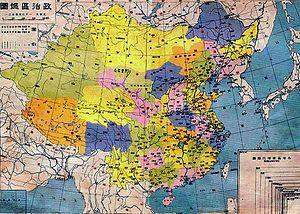
Le Xikang ou Sikang est une ancienne province créée sous la République de Chine en 1928, d'après un article de 1930 de George Babcock Cressey, en 1939 pendant l'invasion japonaise d'après une publication de Lawrence Epstein de 2000 et qui prendra fin sous la République populaire de Chine, en 1955. Elle remplace donc en 1928 le District spécial de Chuanbian, et remplaçant la voie du chuanbian crée sous la dynastie Qing.
Golmud est une ville-district tibéto-mongole de la province du Qinghai en Chine, établie le 14 juin 1980. Elle est placée sous la juridiction de la préfecture autonome mongole et tibétaine de Haixi.
Le Kham est l'une des trois provinces traditionnelles du Tibet, les autres étant l'Ü-Tsang et l'Amdo, habitée principalement par les Khampas.
La préfecture autonome tibétaine de Garzê est une division administrative du nord-ouest de la province du Sichuan en République populaire de Chine. Son chef-lieu est le xian de Kangding.
La période de l'histoire allant de 1912 à 1951 est celle durant laquelle le Tibet fut gouverné comme un État indépendant de facto, séparé de la Chine. La nature exacte de cette indépendance sur le plan juridique fait l'objet de débats a posteriori.